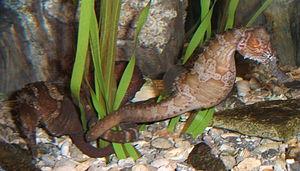
Les Hippocampes, du grec ἵππος, híppos, « cheval » et de κάμπος, kámpos, « poisson marin », aussi appelés familièrement chevaux de mer, sont un genre de poissons à nageoires rayonnées de la famille des Syngnathidae. Une cinquantaine d'espèces se répartissent dans les eaux tempérées et tropicales partout dans le monde. Comme beaucoup de poissons, ils souffrent de la destruction de leur habitat et de la surpêche liée au braconnage.
Hippocampus erectus, communément appelé Hippocampe moucheté ou Hippocampe rayé, est une espèce d'hippocampes.